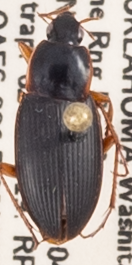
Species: Calathus opaculus
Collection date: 2019-10-02
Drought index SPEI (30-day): -0.54
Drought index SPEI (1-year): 2.09
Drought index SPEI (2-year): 1.13